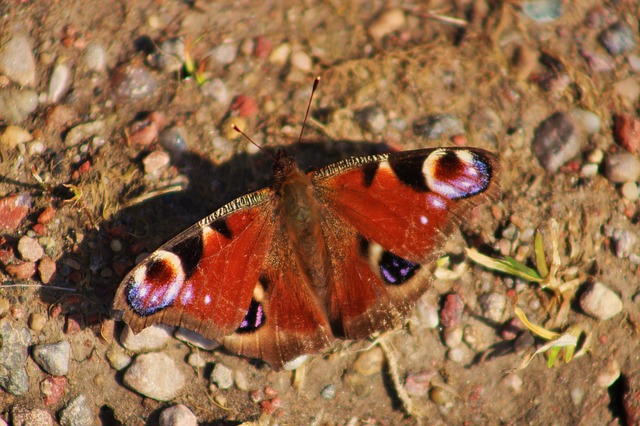
Label: butterfly